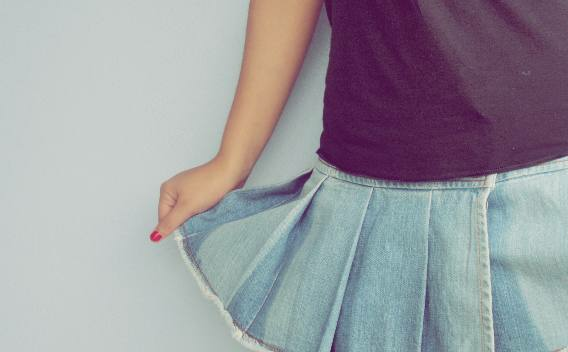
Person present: Yes